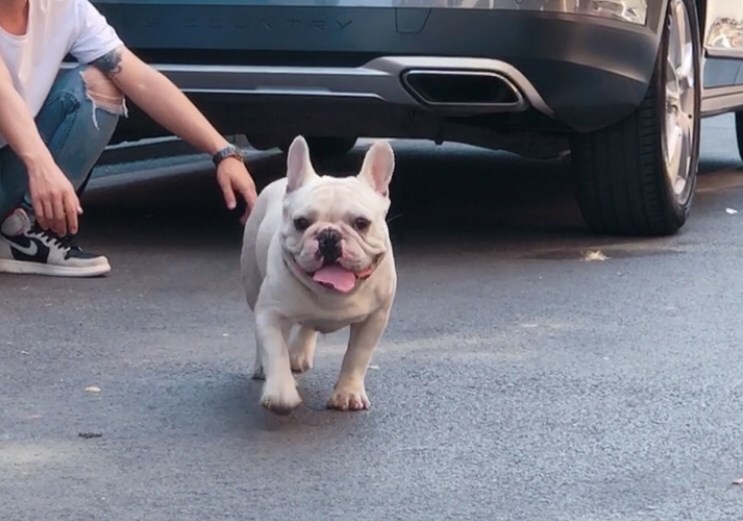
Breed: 1121-n000002-French_bulldog